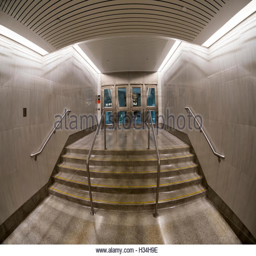
flight of stairs in subway station .